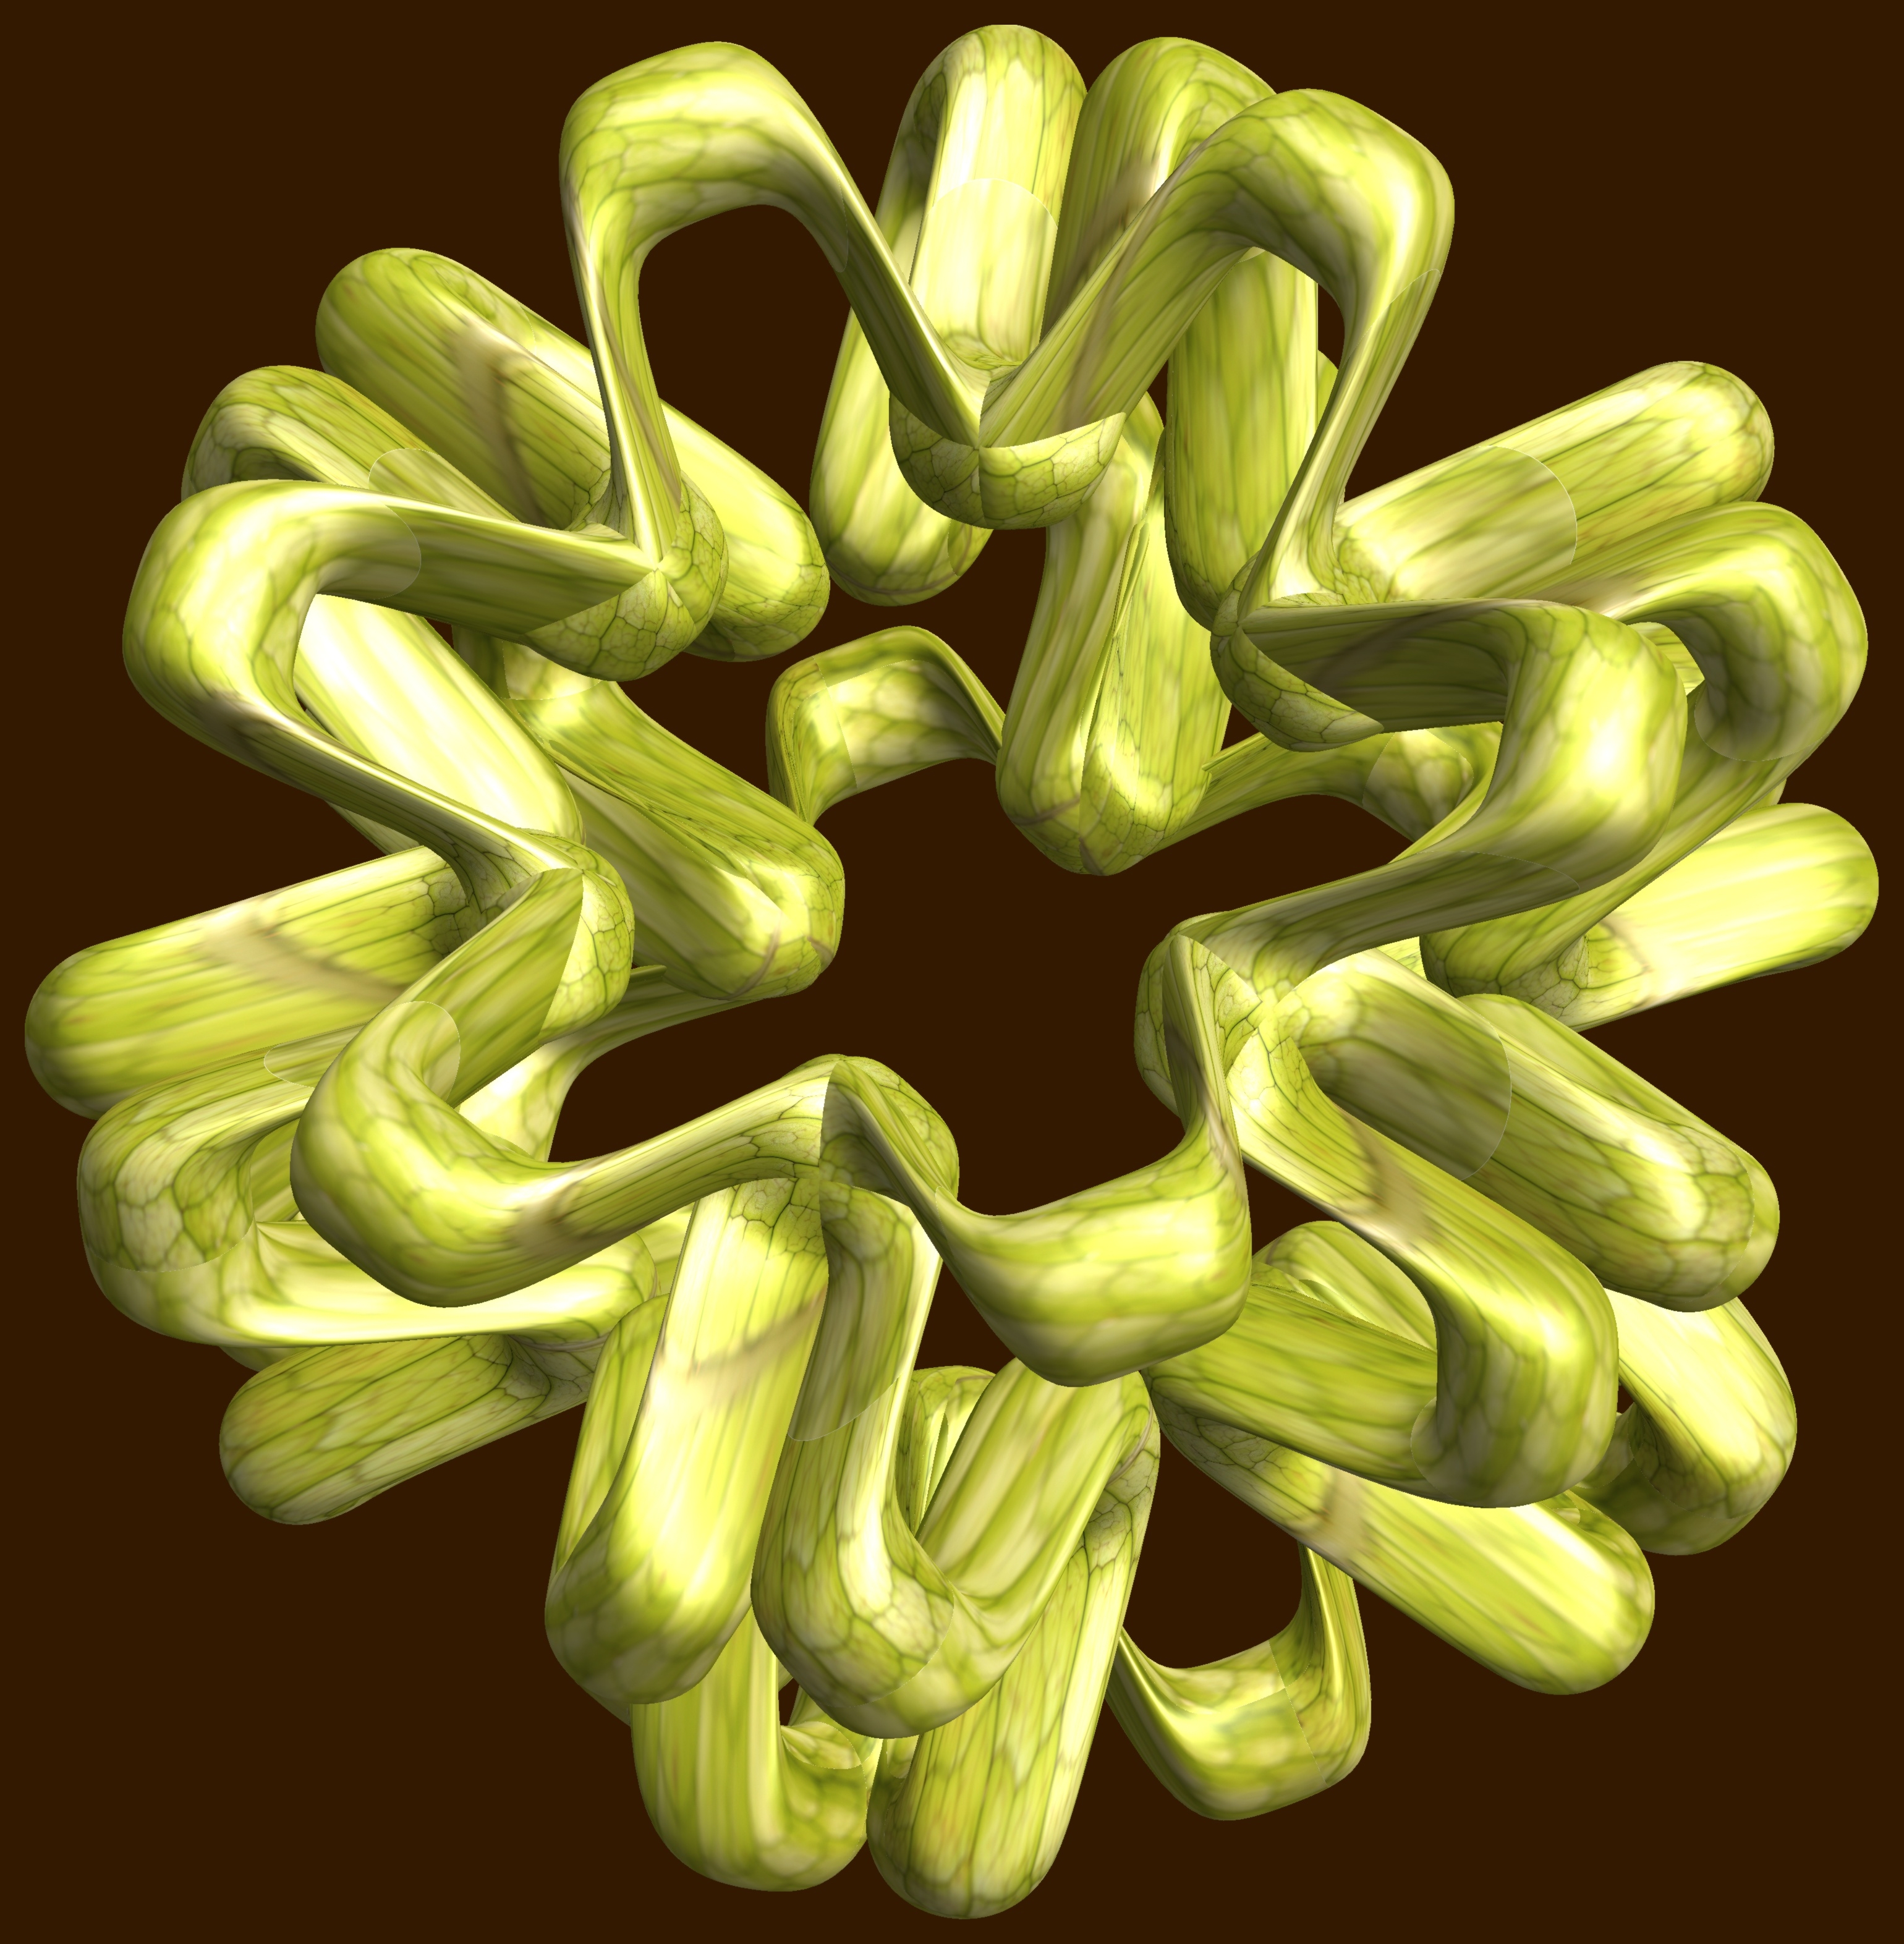
hand, abstract, structure, plant, texture, leaf, flower, pattern, food, green, produce, geometry, yellow, sculpture, cool image, design, symmetry, 3d, graphic, shape, torus, mathematica, cg, parametricplot3d, code, program, algorithm, mapping, geometricsculpture, hexagram, macro photography, flowering plant, plant stem, land plant